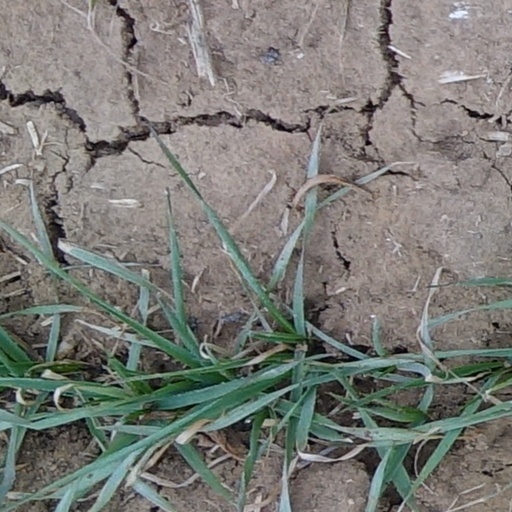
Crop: wheat